Blackwood Interchange

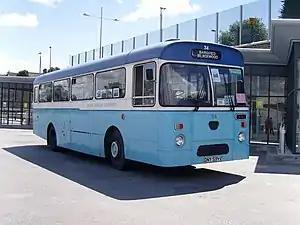
An Islwyn Borough Transport bus at the rebuilt Blackwood Bus Station

Blackwood Interchange is a bus station located in the town centre of Blackwood, Caerphilly, South Wales. It is situated on Gordon Road adjacent to the High Street.